Immersion lithography

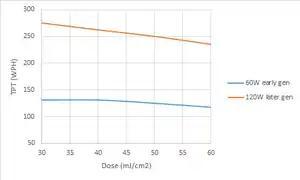
Throughput of immersion lithography tools vs. dose. The throughput vs. dose is compared to for different pulse powers at the same slit width.

As of 1996, this was achieved through higher stage speeds, which in turn, as of 2013 were allowed by higher power ArF laser pulse sources. Specifically, the throughput is directly proportional to stage speed V, which is related to dose D and rectangular slit width S and slit intensity I (which is directly related to pulse power) by V=I*S/D. The slit height is the same as the field height. The slit width S, in turn, is limited by the number of pulses to make the dose (n), divided by the frequency of the laser pulses (f), at the maximum scan speed V by S=V*n/f. At a fixed frequency f and pulse number n, the slit width will be proportional to the maximum stage speed. Hence, throughput at a given dose is improved by increasing maximum stage speed as well as increasing pulse power.